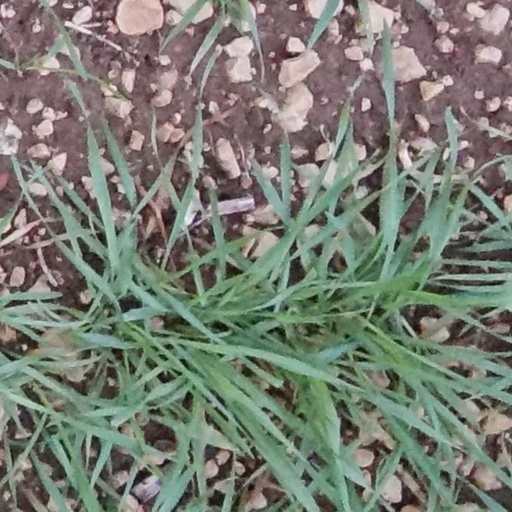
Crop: wheat